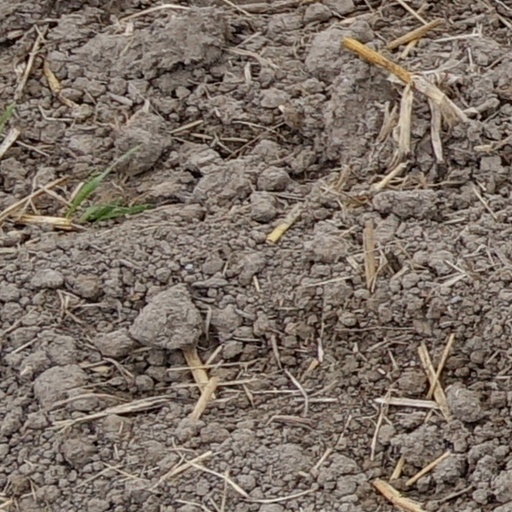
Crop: wheat